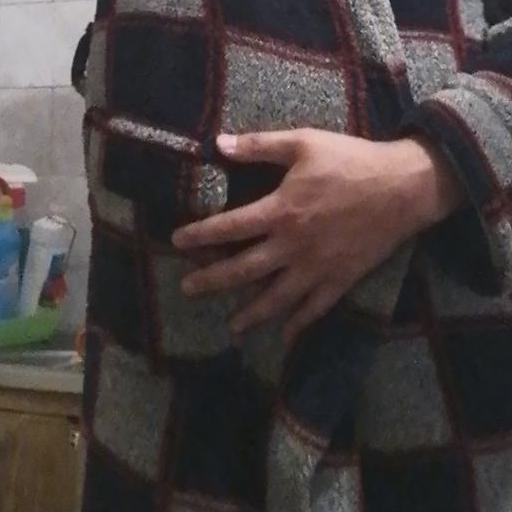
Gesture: no_gesture